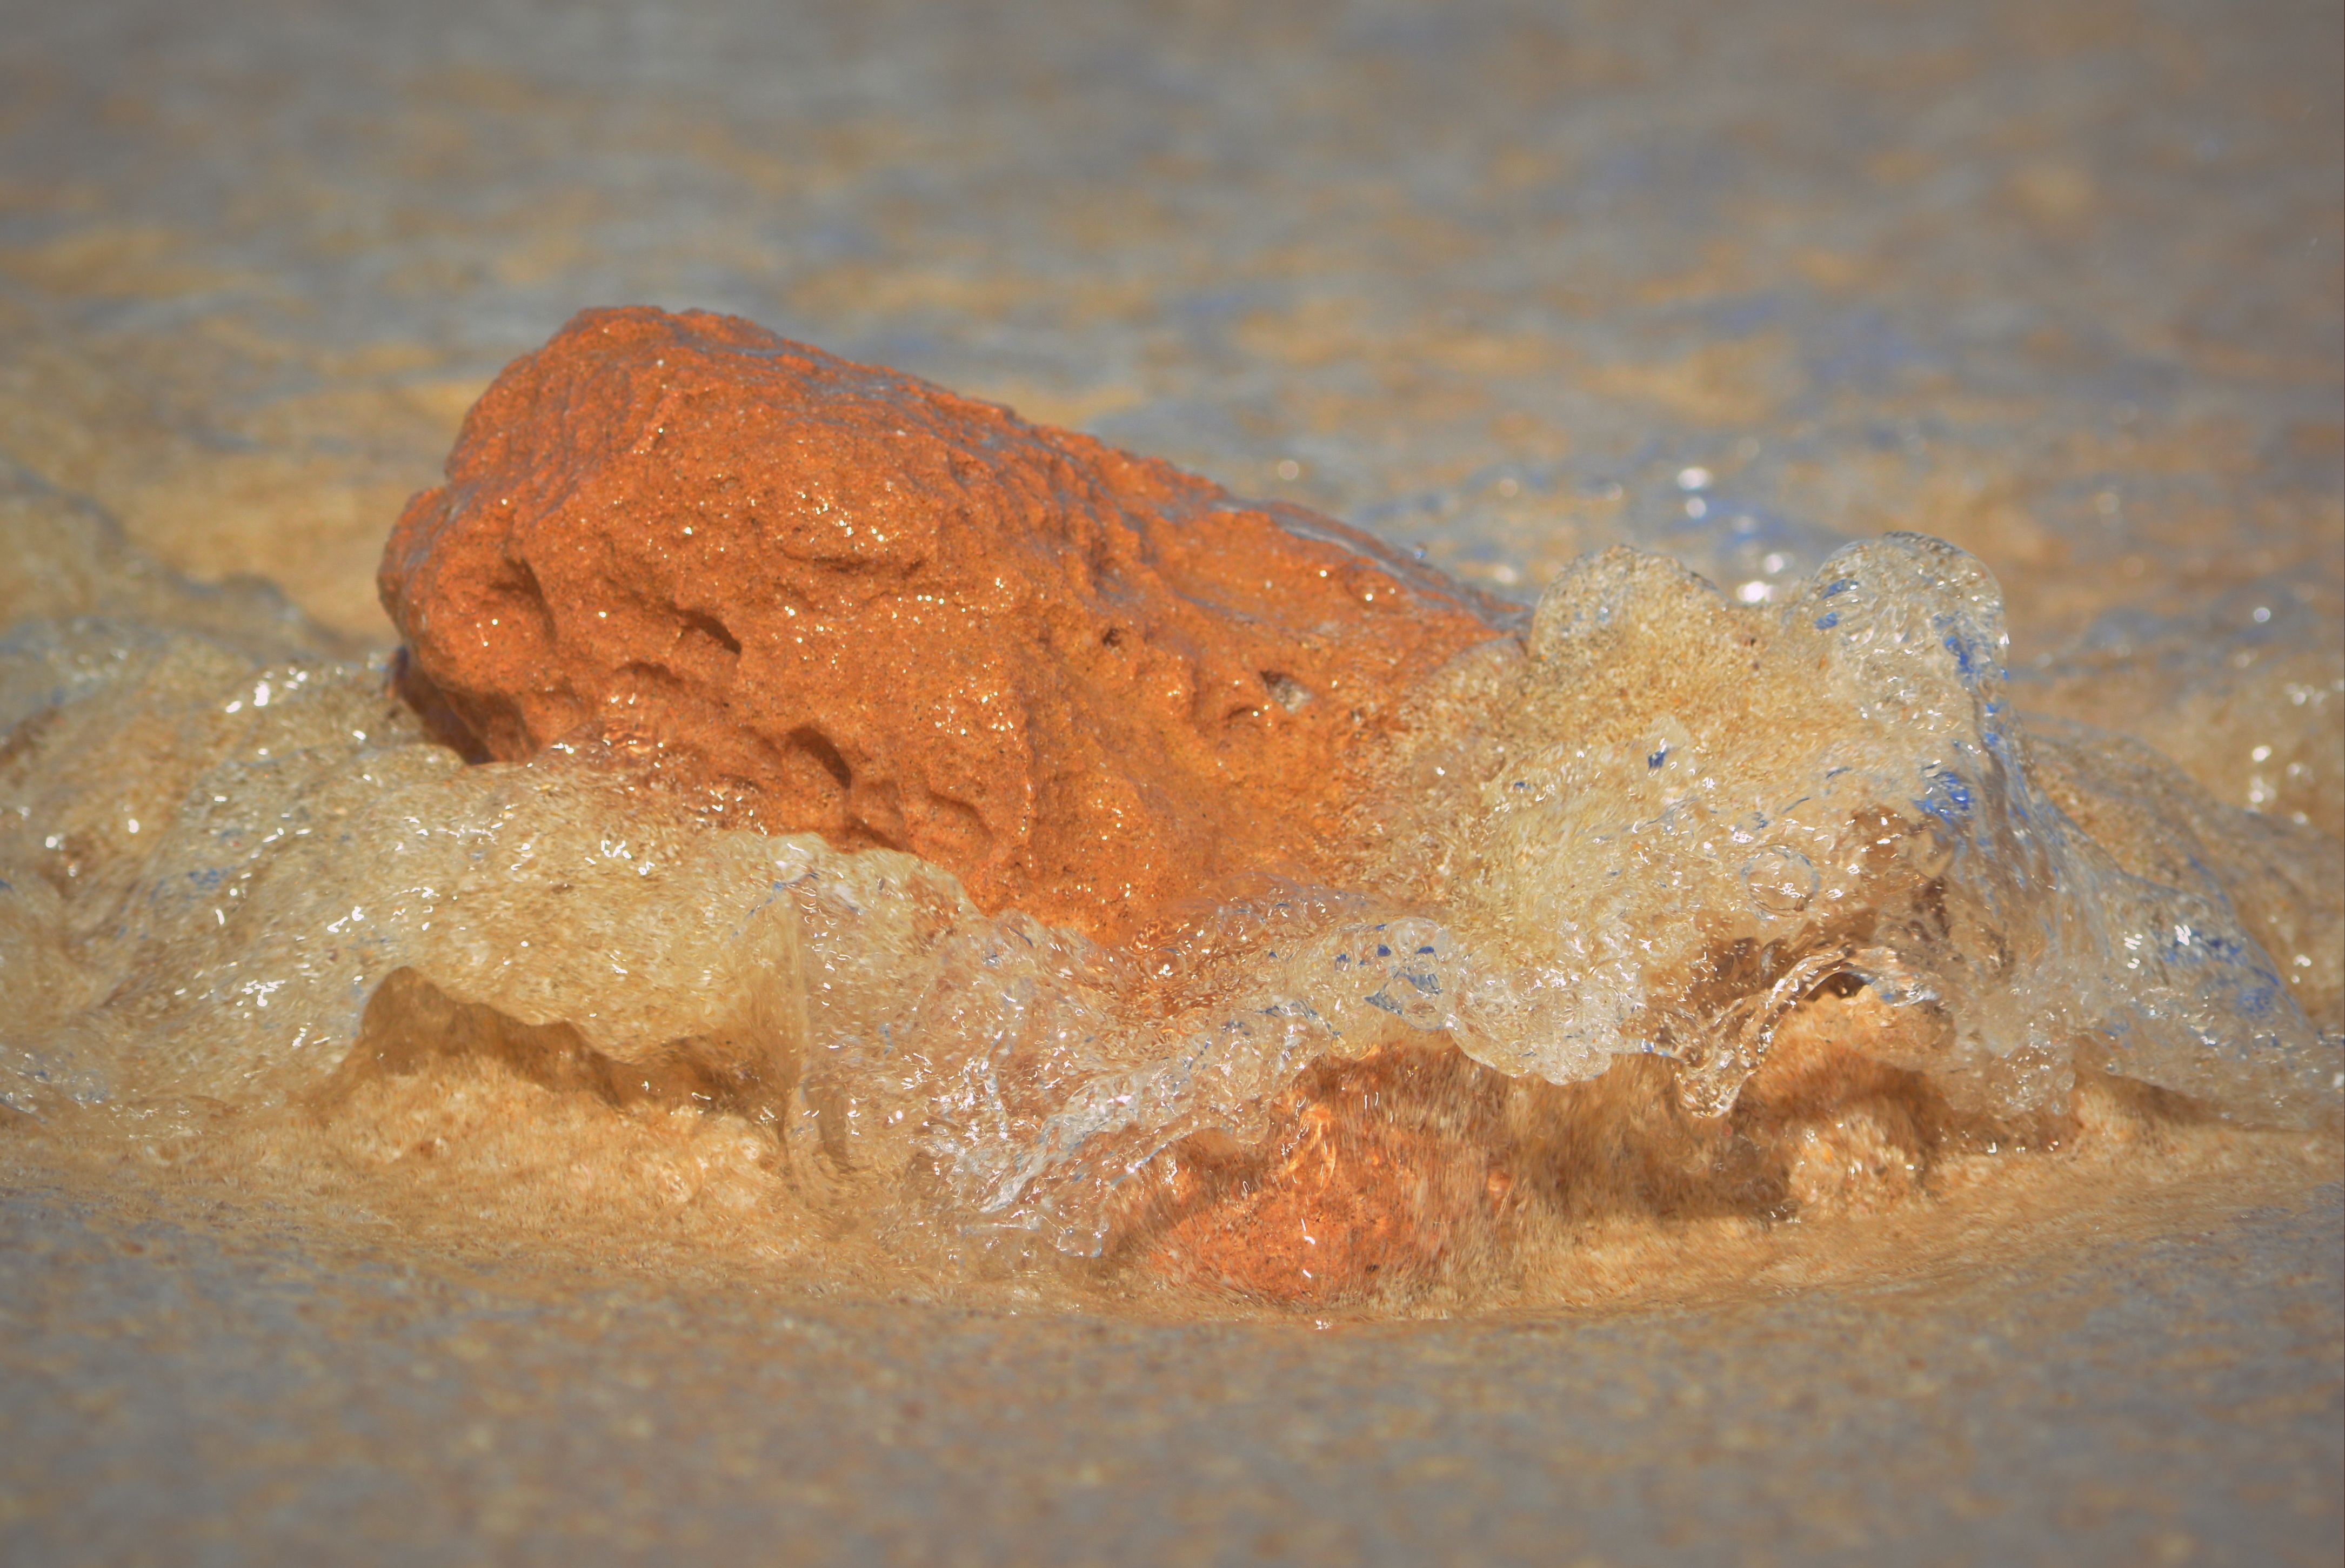
sea, water, nature, rock, stone, food, baking, dessert, material, macro photography